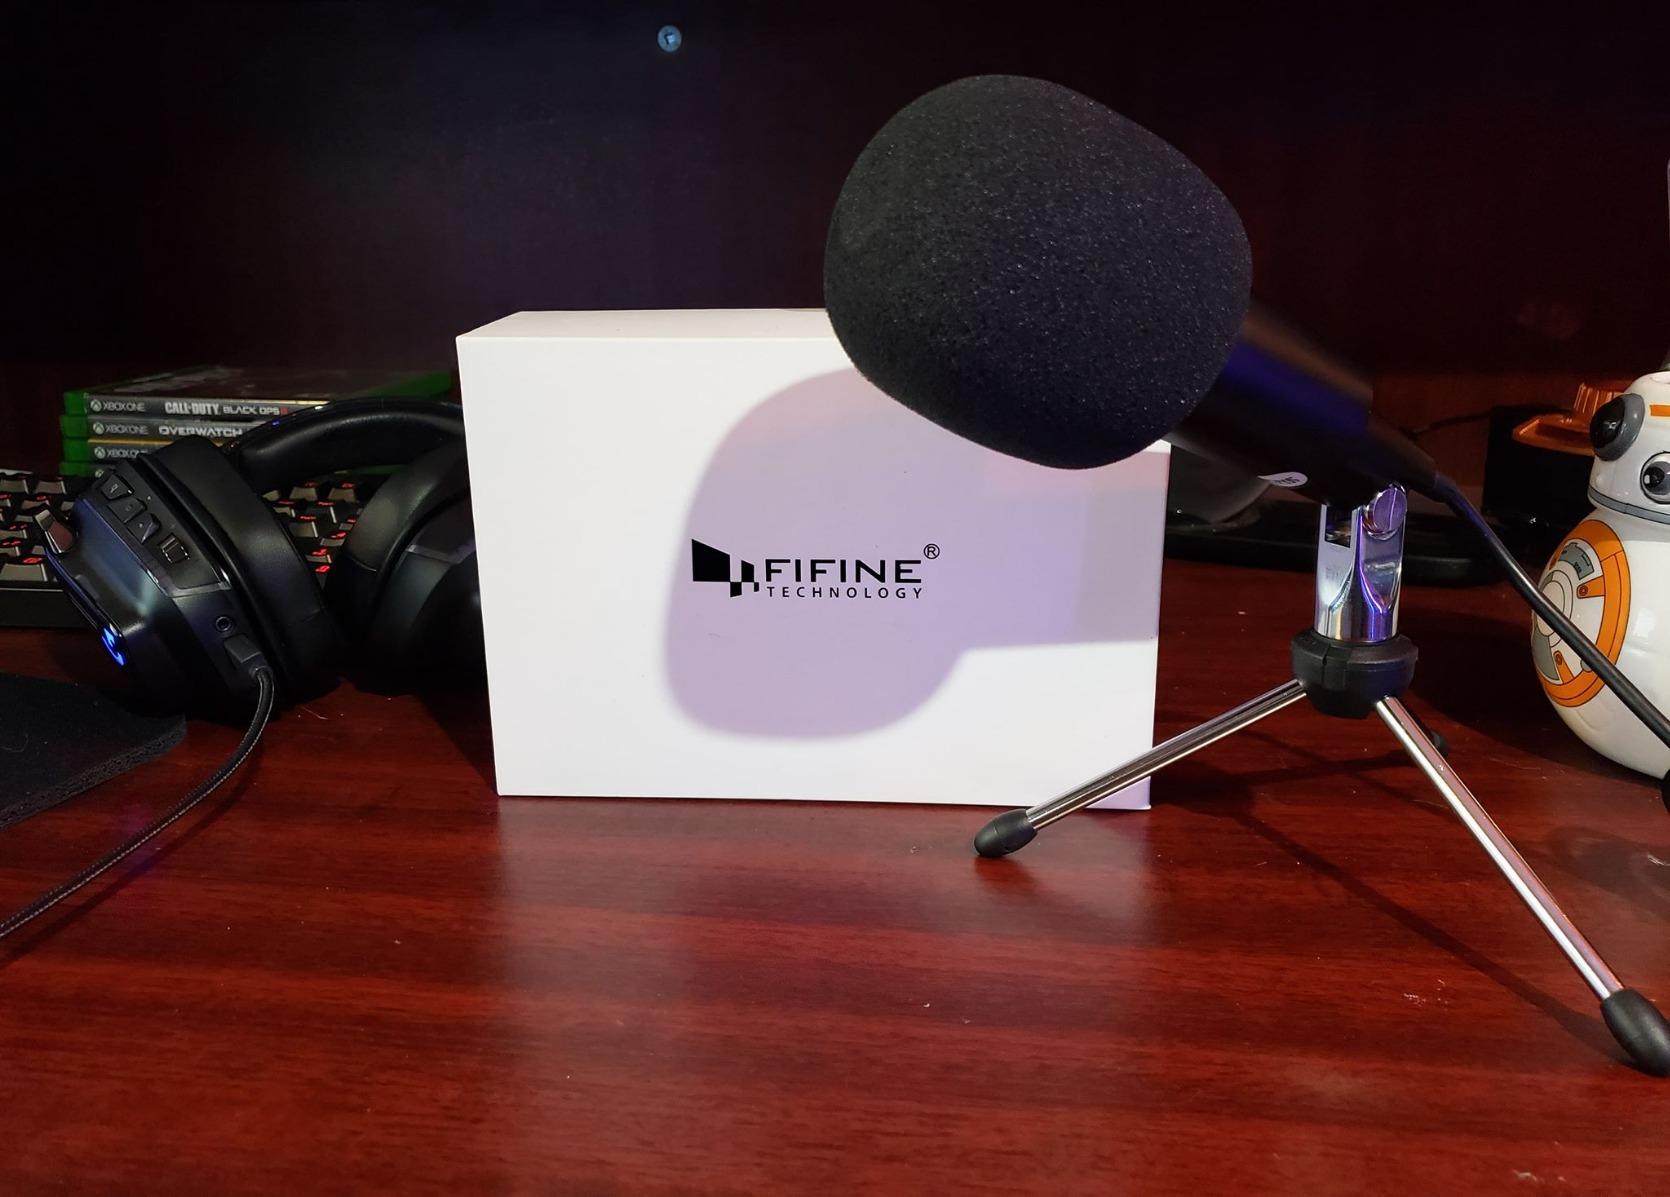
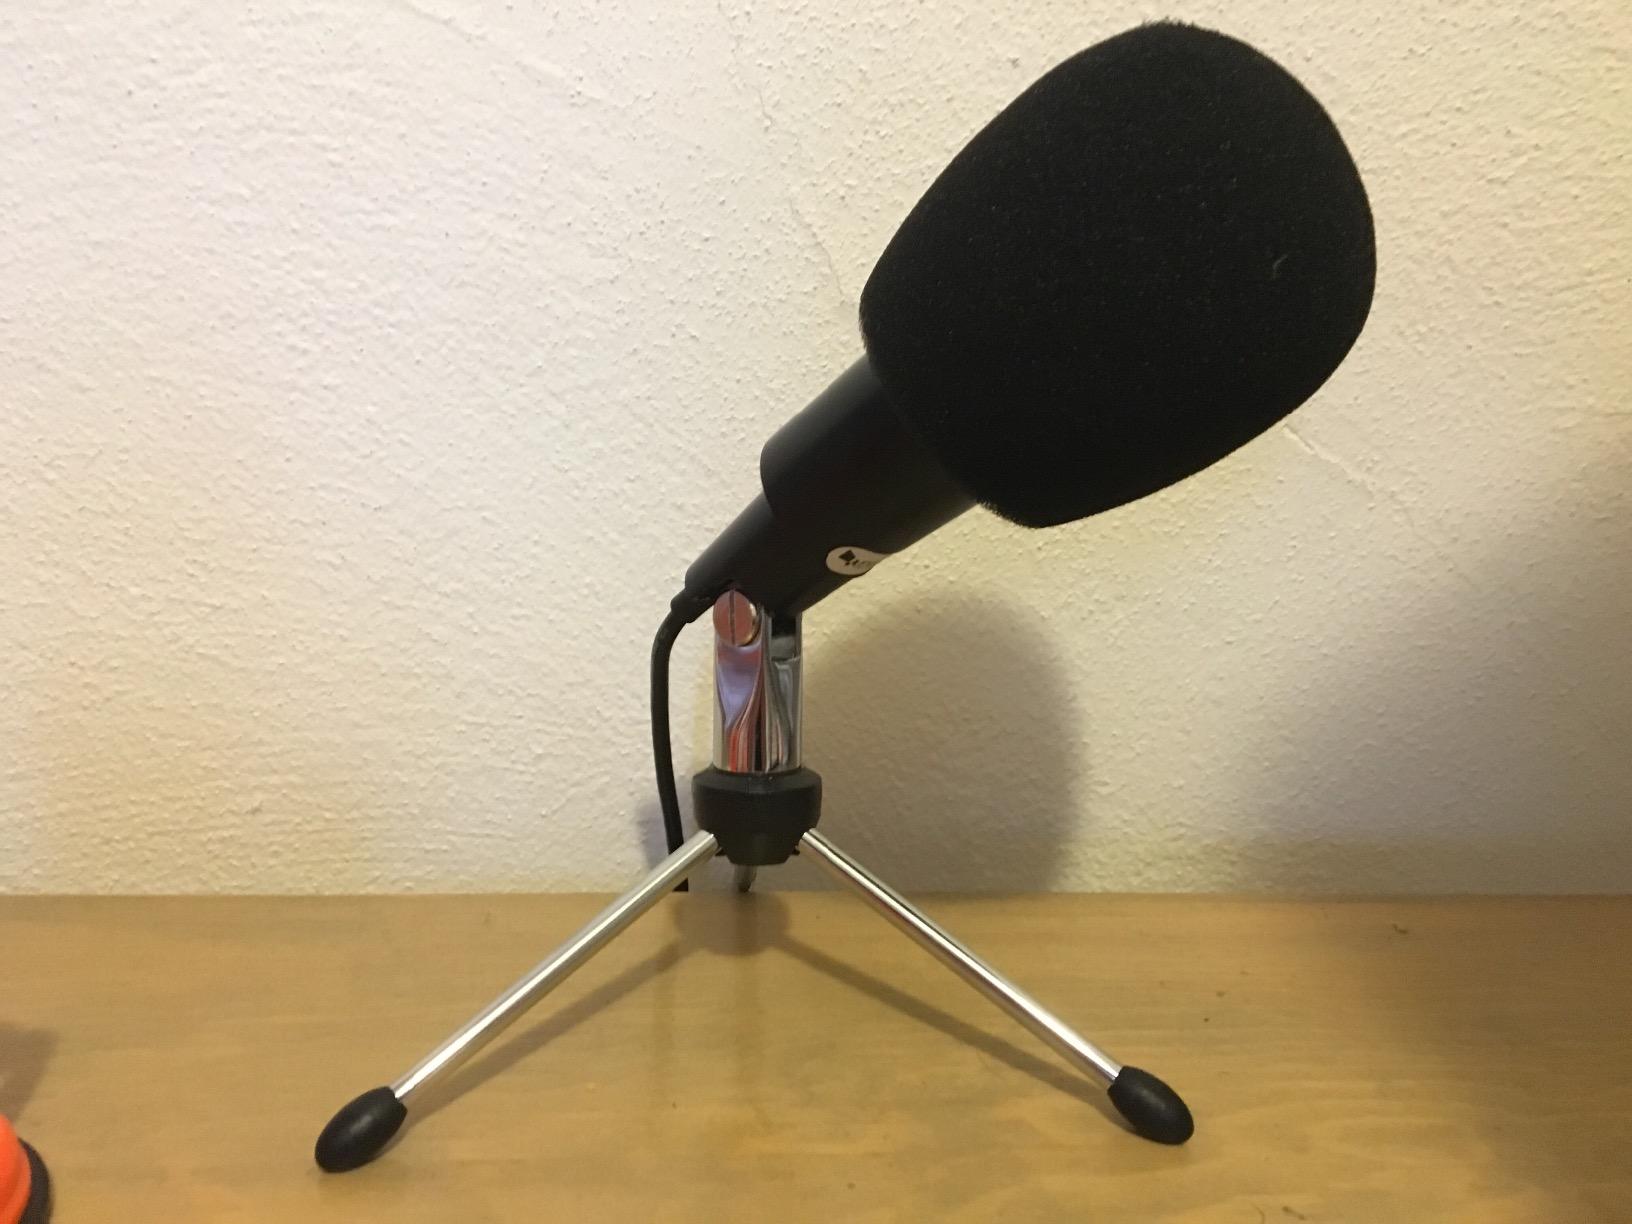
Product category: microphone
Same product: yes